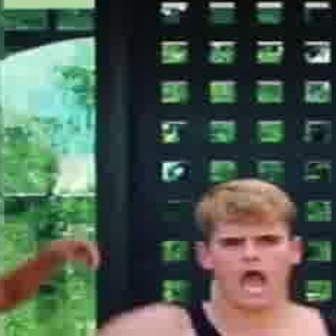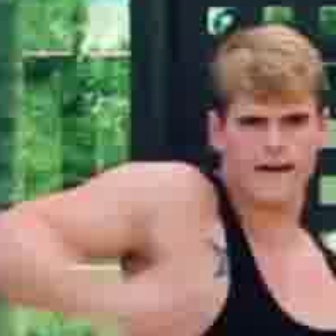
  Please identify the target specified by the bounding box [210,228,292,310] in the first image and locate it in the second image. Return the coordinates in [x_min,y_min,x_max,y_max] format.
Answer: [221,104,319,201]